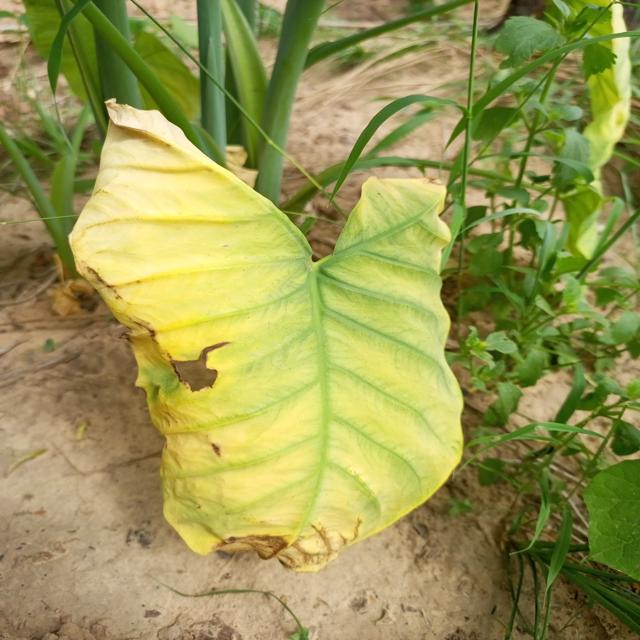
Label: Late_Blight